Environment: real
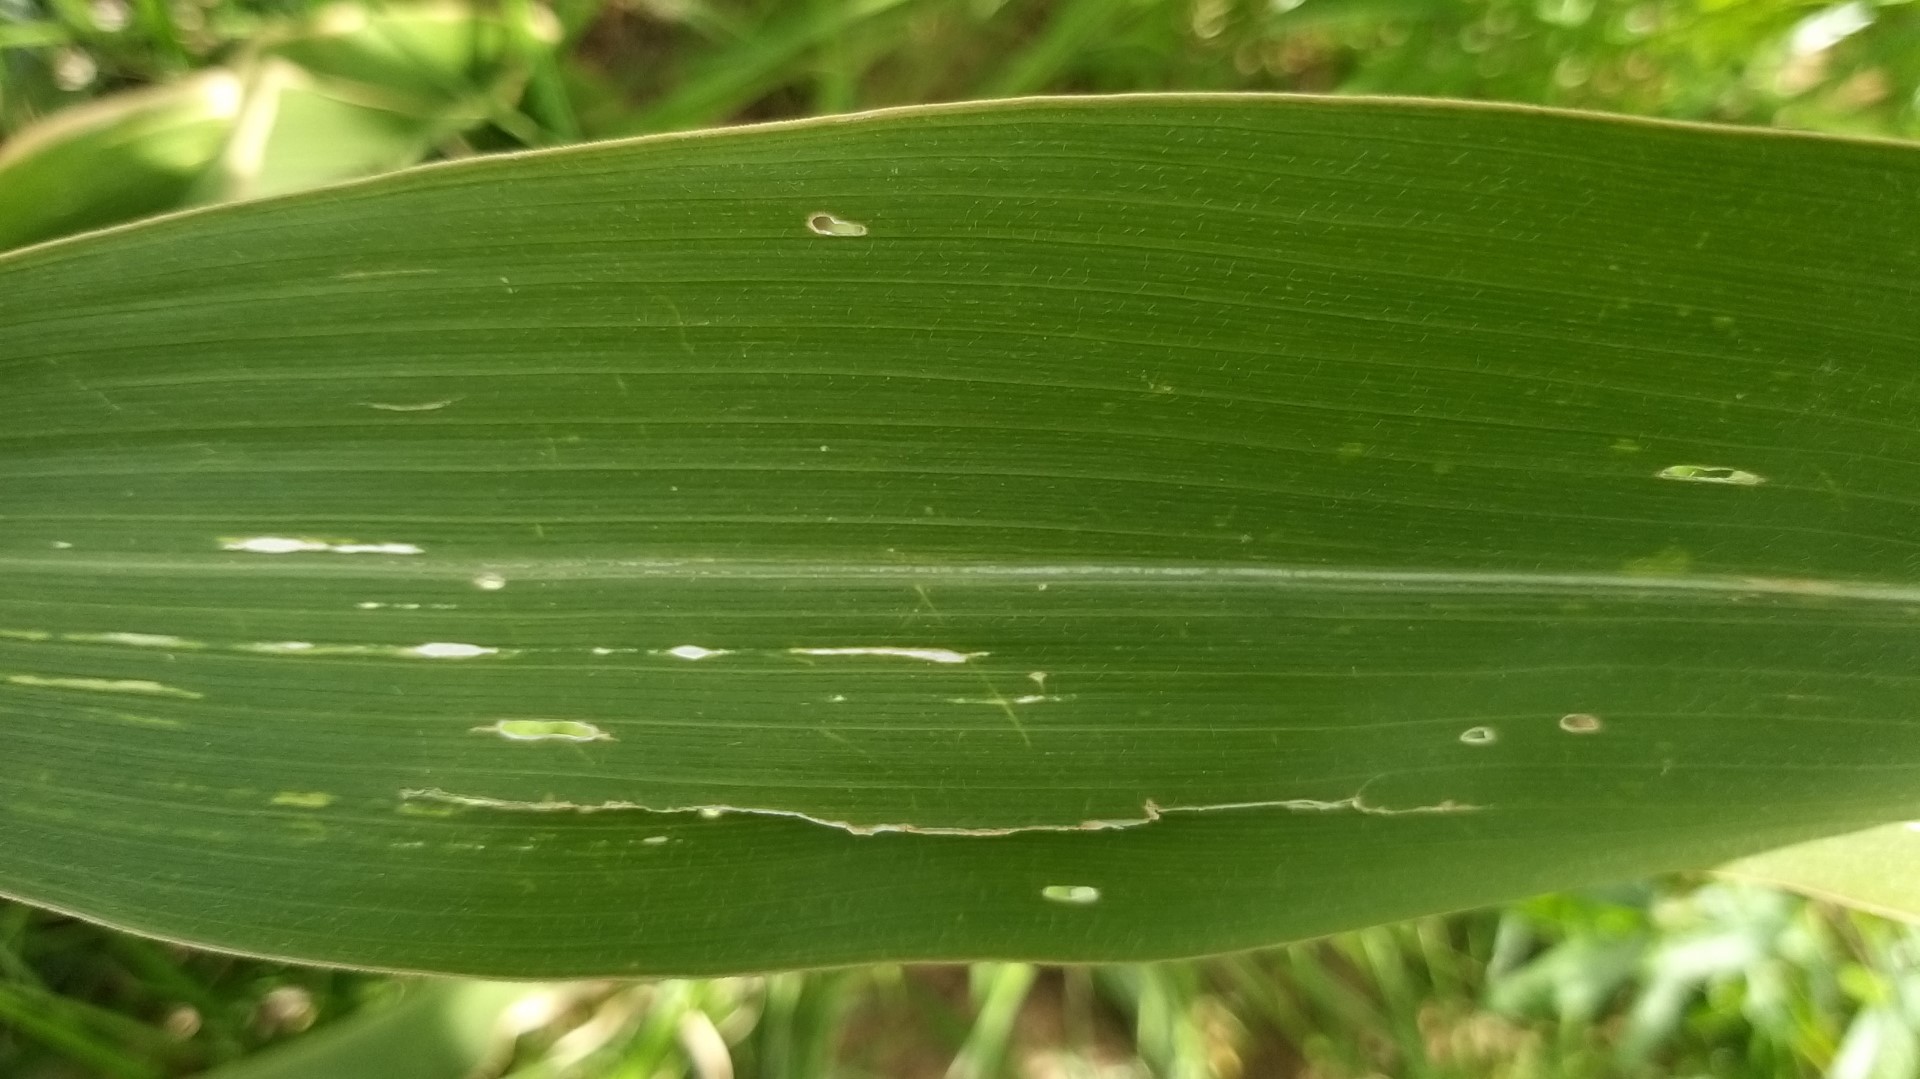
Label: fall_armyworm